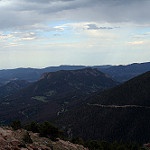
Label: mountain